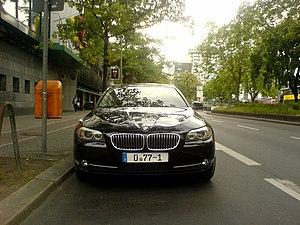
En Allemagne, les plaques d'immatriculation diplomatiques pour véhicules automobiles sont attribuées aux détenteurs de documents diplomatiques et elles diffèrent dans leur construction des plaques d'immatriculation dites ordinaires.